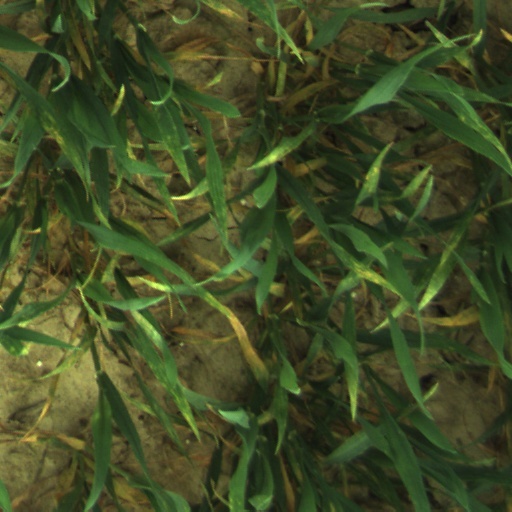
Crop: wheat